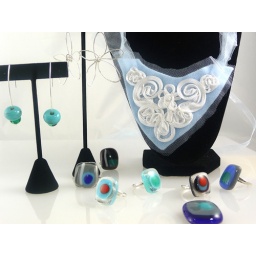
Pieces from Nimmy Designs' blue color way. Image of handcrafted wire, fabric and glass pieces (created by DaNelle)